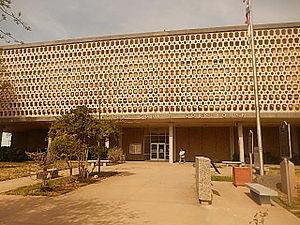
Le comté d'Ector est un comté situé dans l'ouest de l'État du Texas aux États-Unis. Il est nommé en l'honneur de Mathew Duncan Ector, un général de l'Armée des États confédérés pendant la guerre de Sécession. Le siège du comté est Odessa. Selon le recensement de 2010, sa population est de 137 130 habitants.